China Grove (Oriental, North Carolina)

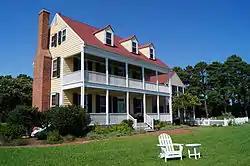

China Grove is a historic plantation house located near Oriental, North Carolina. Built sometime in the late-18th century to early-19th century, the Federal style home was named for a row of chinaberry trees that once led to its entrance. China Grove is one of North Carolina's most dramatically sited plantation homes, overlooking the Neuse River at one of its widest points, near the mouth of Dawson's Creek. The house was added to the National Register of Historic Places (NRHP) in 1973.